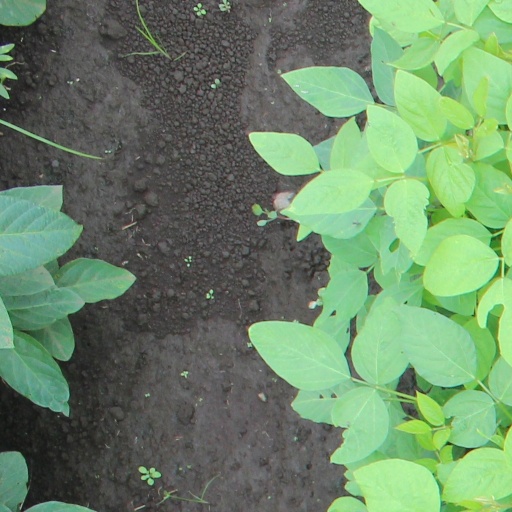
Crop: soybean